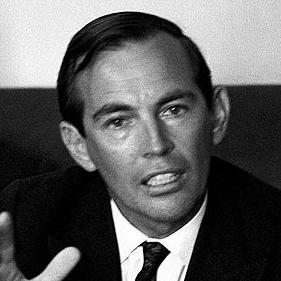
Age: 46